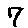
Label: 7